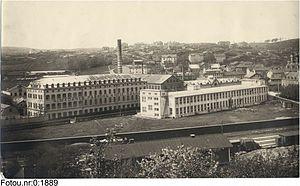
Dalsjöfors est une localité de Suède située dans la commune de Borås du comté de Västra Götaland. Elle couvre une superficie de 2,88 km². En 2010, elle compte 3 362 habitants.